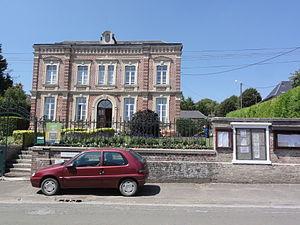
Chevresis-Monceau est une commune française située dans le département de l'Aisne, en région Hauts-de-France.